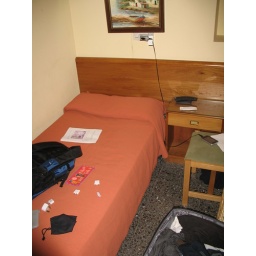
I'm standing against the wall looking back at the bed... tiny.